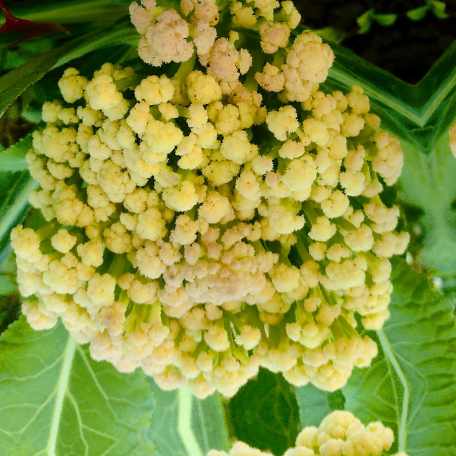
Label: Bacterial spot rot